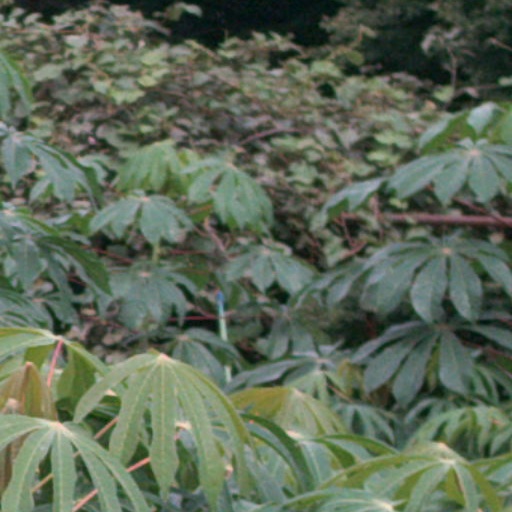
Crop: cassava